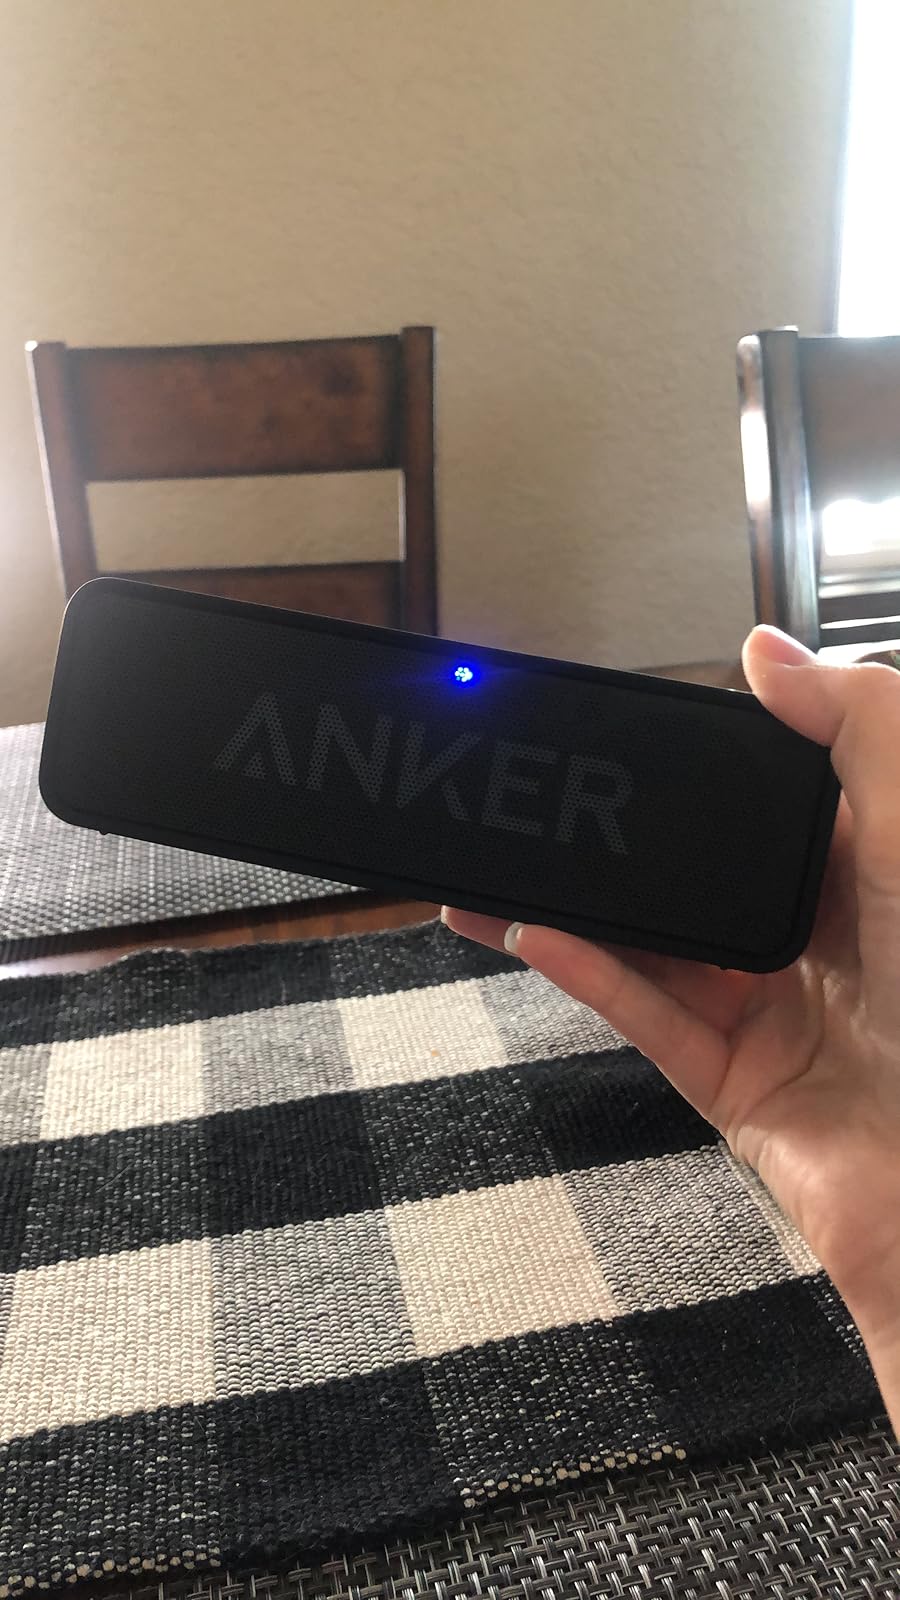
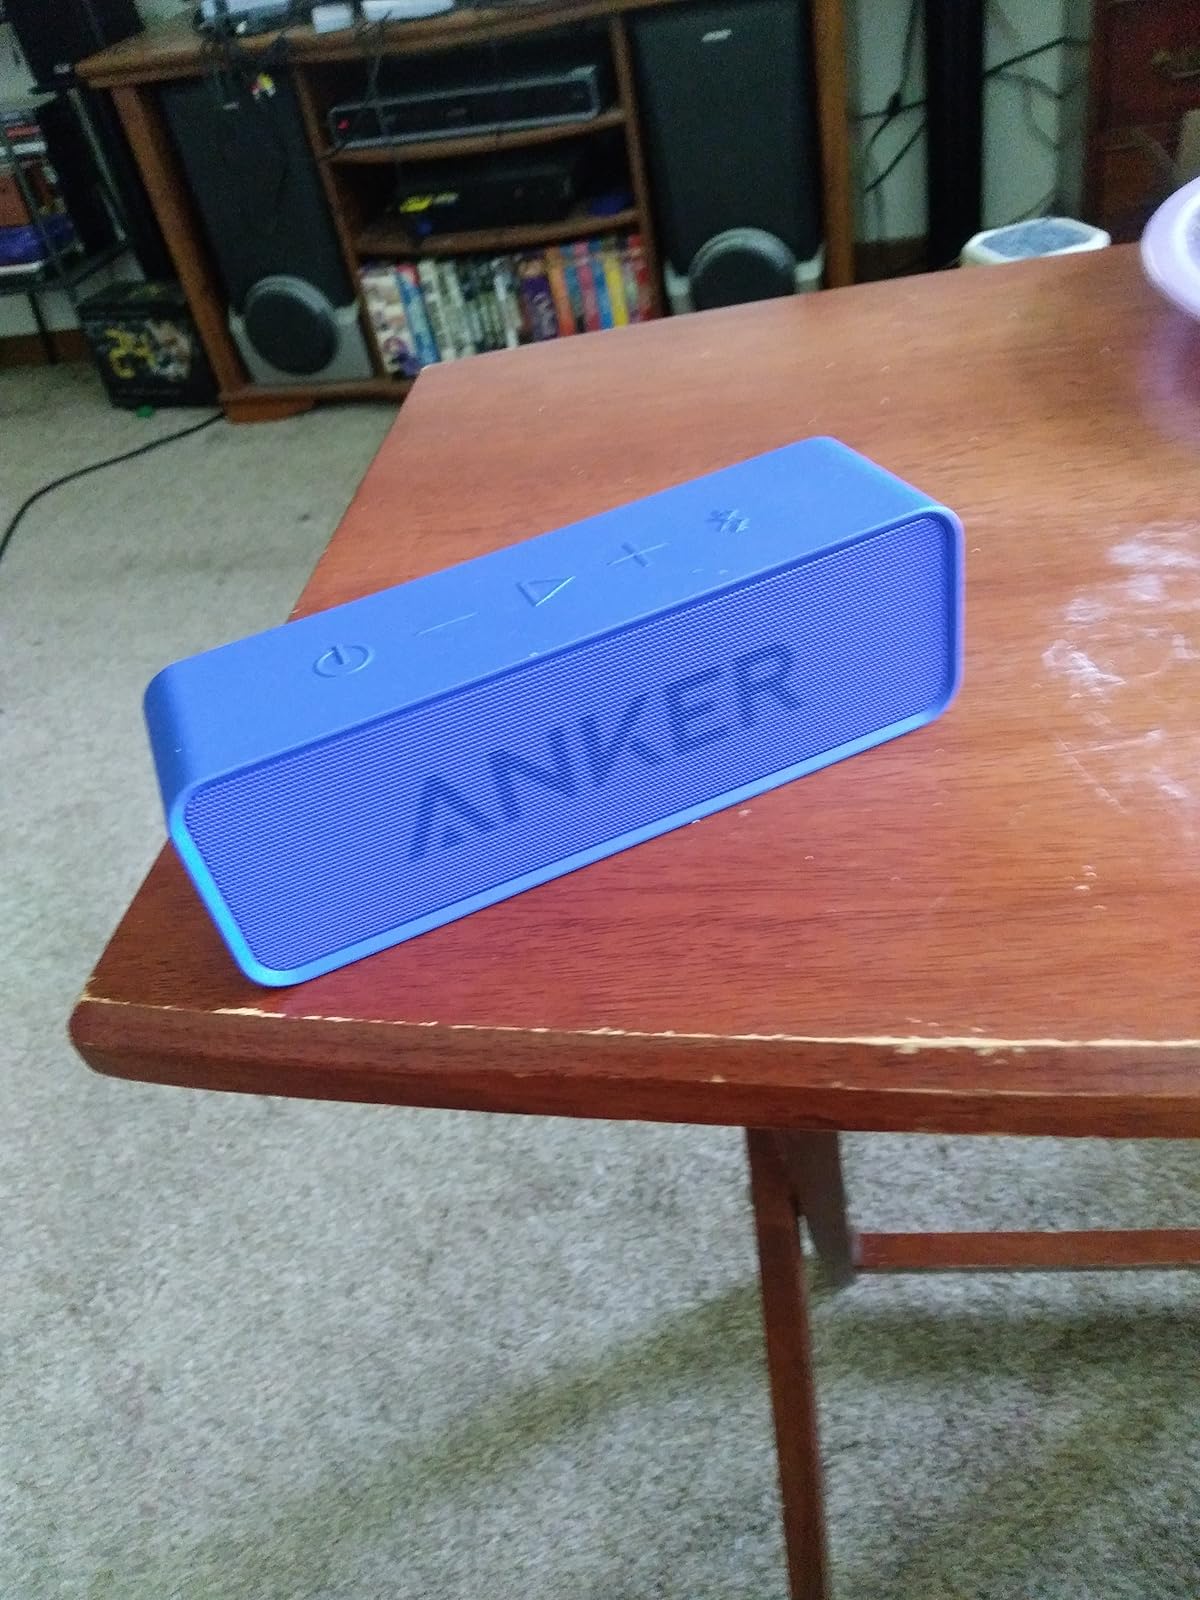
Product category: speaker
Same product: no